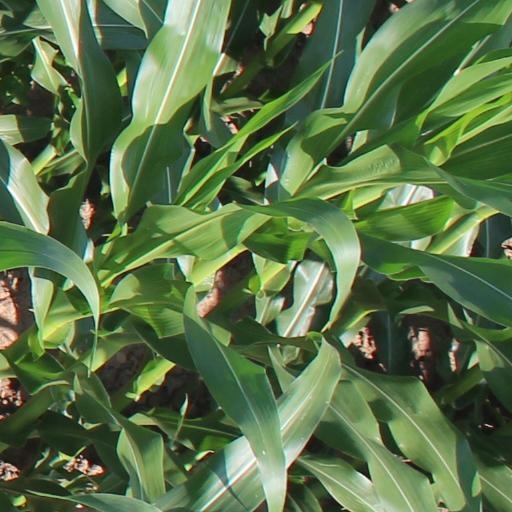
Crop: maize; corn